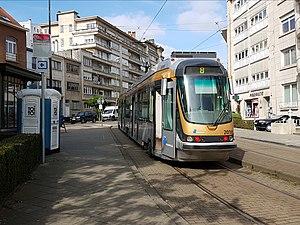
Tram 8 place Marie-José Bruxelles
La ligne du tramway de Bruxelles est une ligne de tramway créée le 29 septembre 2018 entre Louise et Roodebeek, elle remplace la ligne suite à son prolongement depuis Musée du Tram.